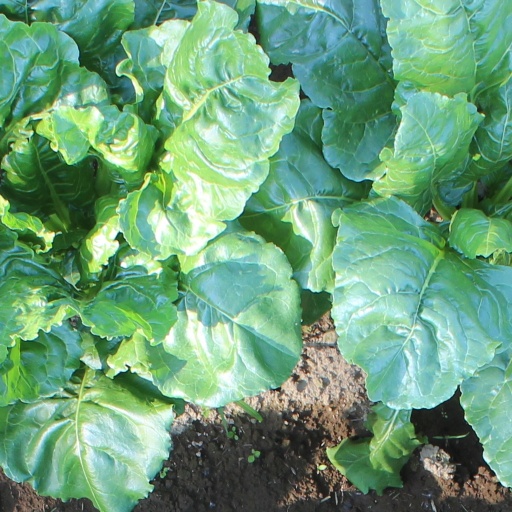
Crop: sugar beet